Puri Indah

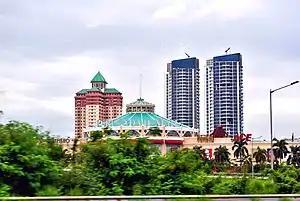
Puri Indah Mall and The Windsor Apartment Towers

Most of the renowned developers of Indonesia are constructing separate block developments within the area.